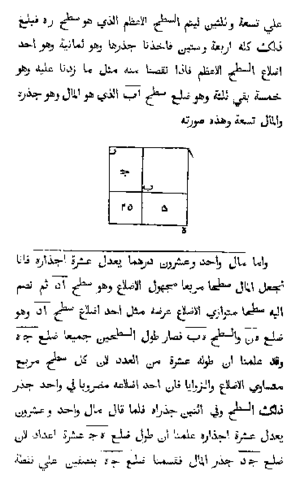
Dans l'histoire des mathématiques, on désigne par mathématiques arabes les contributions apportées par les mathématiciens du monde musulman jusqu'au milieu du XVᵉ siècle.